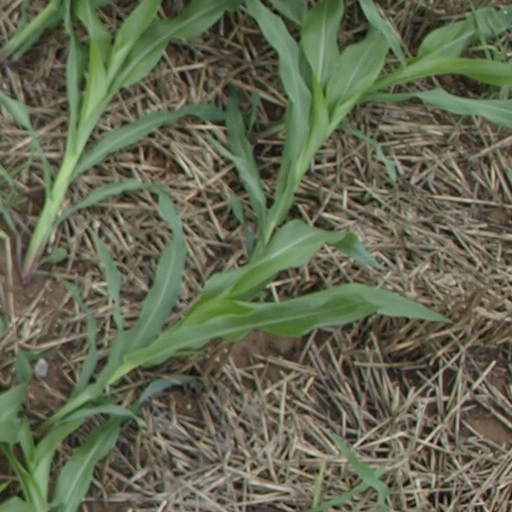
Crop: maize; corn